Swimmers (2005 film)

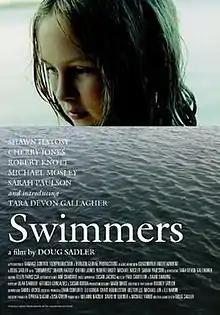
Film poster

Swimmers is a 2005 American independent drama about a waterman's family on Chesapeake Bay's eastern shore. It premiered at the Sundance Film Festival on January 22, 2005, and won the Grand Jury Prize for Best New American Film from the Seattle International Film Festival. The title and theme of the film were inspired by the Latin name for the Chesapeake Bay's indigenous Maryland blue crab – "Callinectes sapidus" – "Callinectes" translates as "beautiful swimmers."